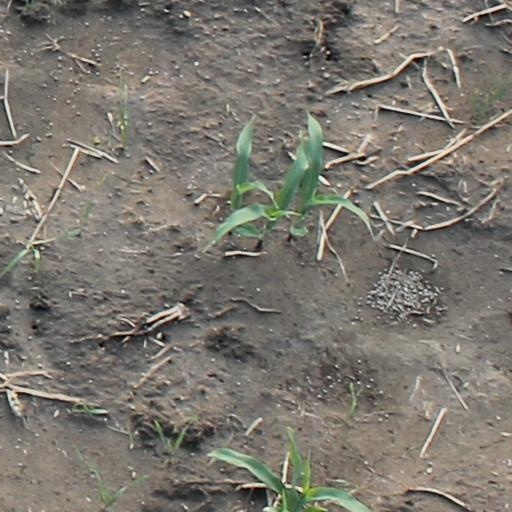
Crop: maize; corn